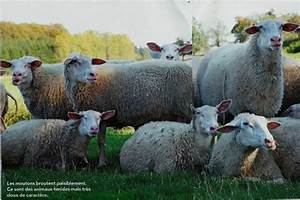
Label: sheep